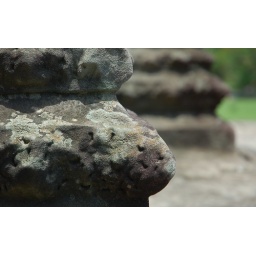
&amp;quot;Details&amp;quot; The soft rock is erroding quickly in the tropical rains, most of the building date from the 1300's